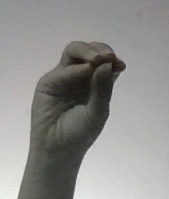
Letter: ha